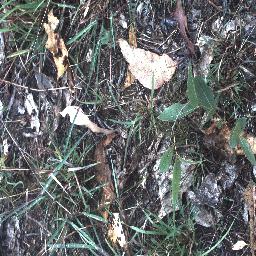
Label: negative